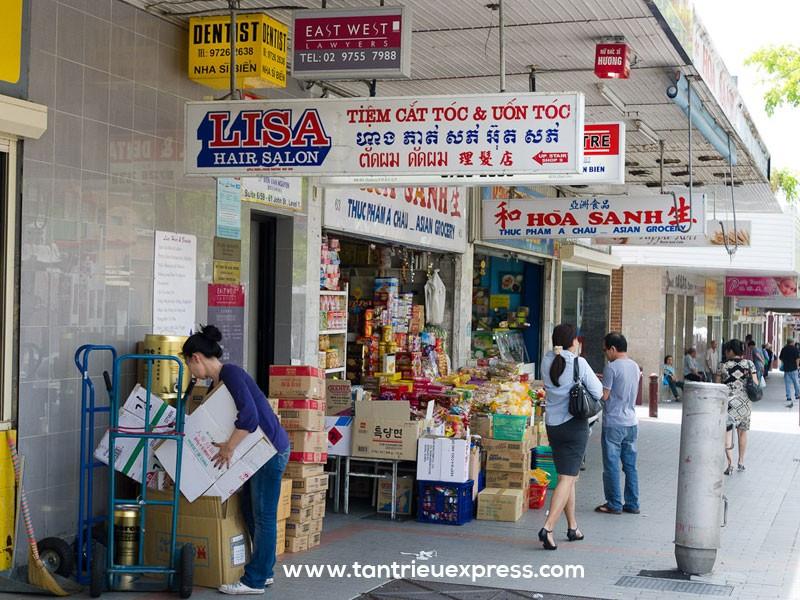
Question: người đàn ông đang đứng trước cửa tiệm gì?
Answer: người đàn ông đang đứng trước một tiệm tạp hoá